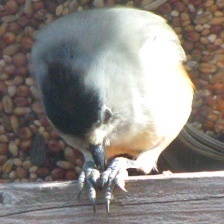
Species: TIT MOUSE
Scientific name: PARIDAE
ImageNet parent category: chickadee